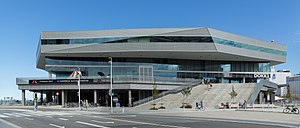
Dokk1
Dokk1 set fra Europaplads
Dokk1 set fra Europaplads
Dokk1 er navnet på det kulturhus, der blandt andet indeholder Aarhus Hovedbibliotek, Aarhus Stadsarkiv, Borgerservice samt andre kulturelle arbejdspladser, ved Hack Kampmanns Plads på havnen i Aarhus. Komplekset blev indviet 20. juni 2015 og er det centrale byggeri i projektet Urban Mediaspace, der omdanner Aarhus inderhavn fra industrihavn til byrum og er opført i et samarbejde mellem Aarhus Kommune og Realdania. Det er projekteret af Schmidt Hammer Lassen og ALECTIA.